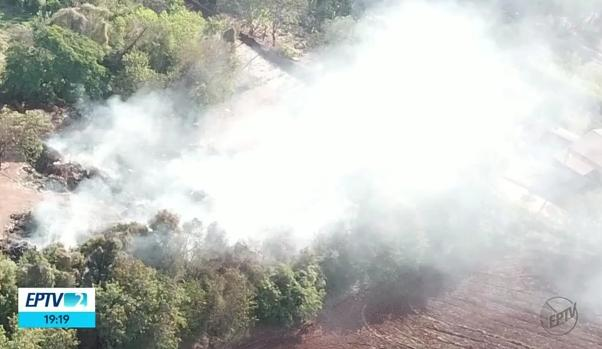
Fire: no
Smoke: yes